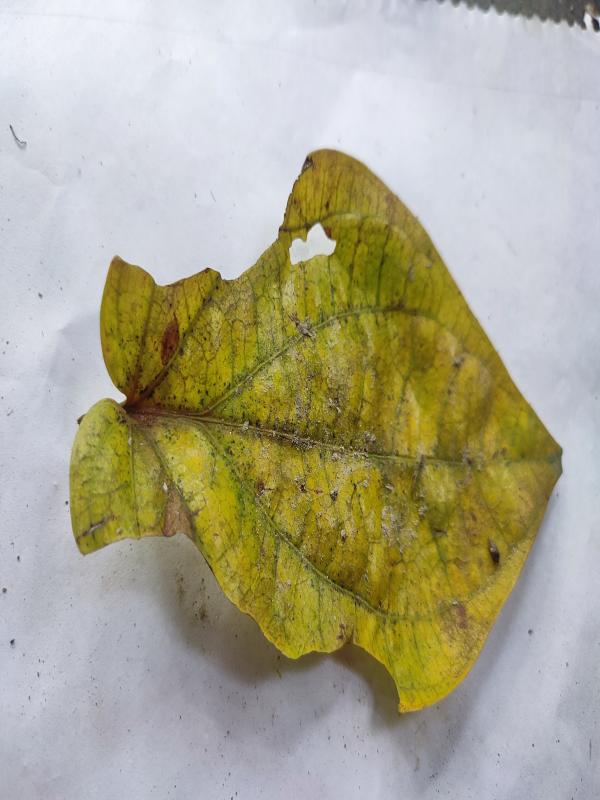
Label: Dried_Leaf